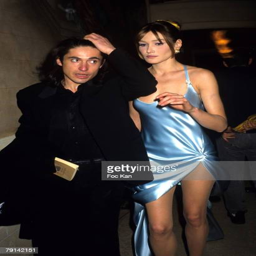
celebrity and person attend show on january